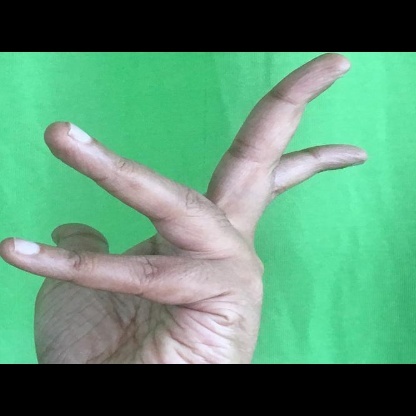
Mudra: Alapadmam